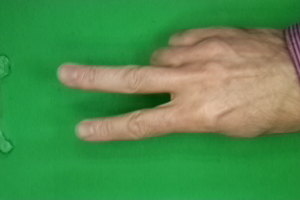
Label: scissors